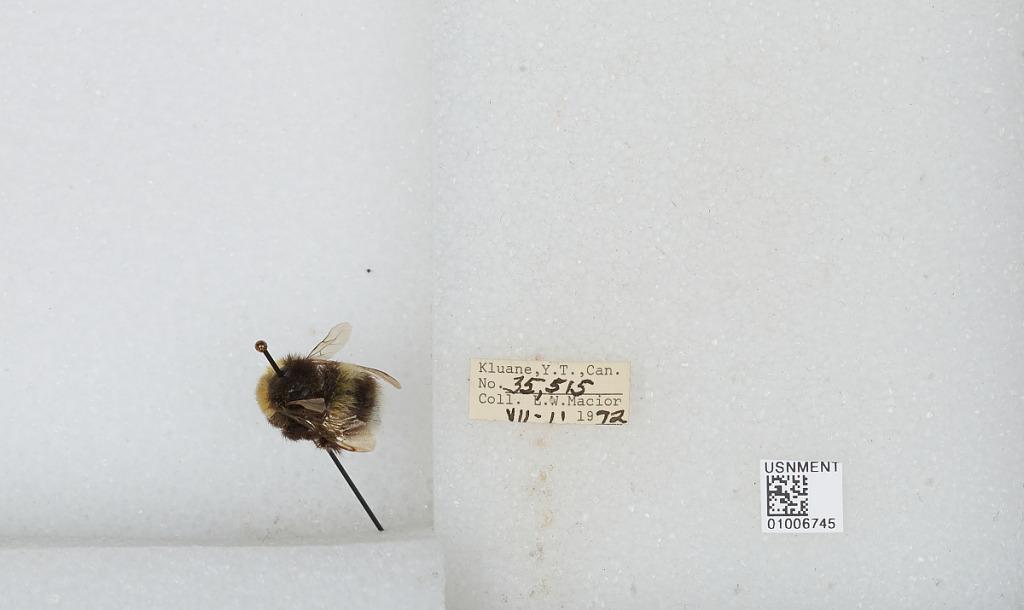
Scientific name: Bombus (Bombus) lucorum (Linnaeus)
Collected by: L. Macior
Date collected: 1972-7-11
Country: Canada
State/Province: Yukon Territory
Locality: Kluane National Park
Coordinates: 60.75, -139.5